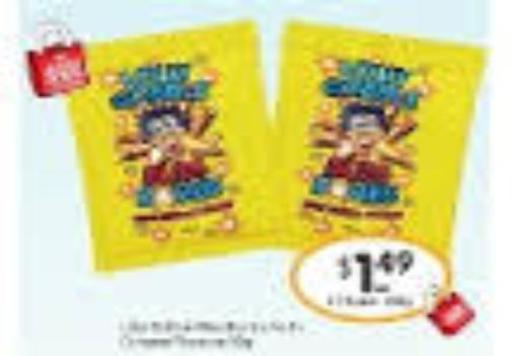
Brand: lolly gobble bliss
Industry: Food